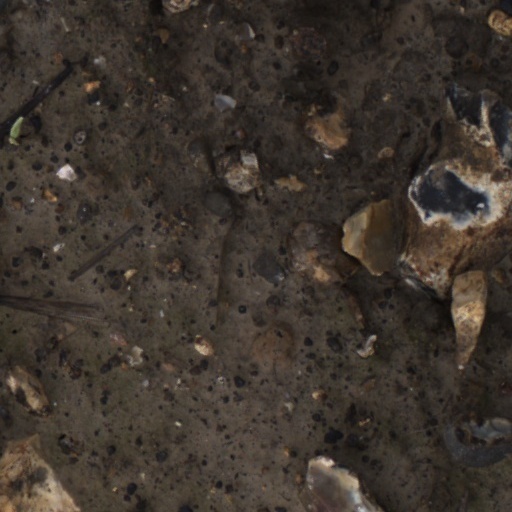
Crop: wheat